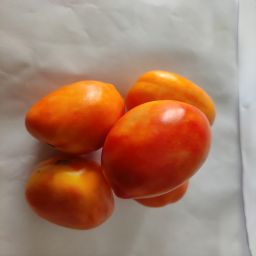
Crop: Tomato
Quality: Ripe